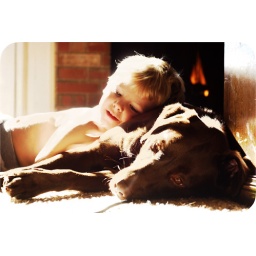
My goal in life is to be as good of a person my dog already thinks I am.